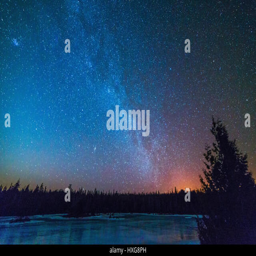
frozen pond in winter with snow around the clean ice .